Reformed Christianity

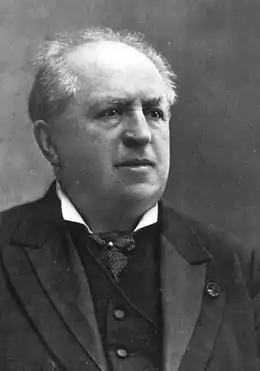
Dutch prime minister Abraham Kuyper initiated Neo-Calvinism.

The regulative principle of worship is a teaching shared by some Calvinists and Anabaptists on how the Bible orders public worship. The substance of the doctrine regarding worship is that God institutes in the Scriptures everything he requires for worship in the Church and that everything else is prohibited. As the regulative principle is reflected in Calvin's own thought, it is driven by his evident antipathy toward the Roman Catholic Church and its worship practices, and it associates musical instruments with icons, which he considered violations of the Ten Commandments' prohibition of graven images.